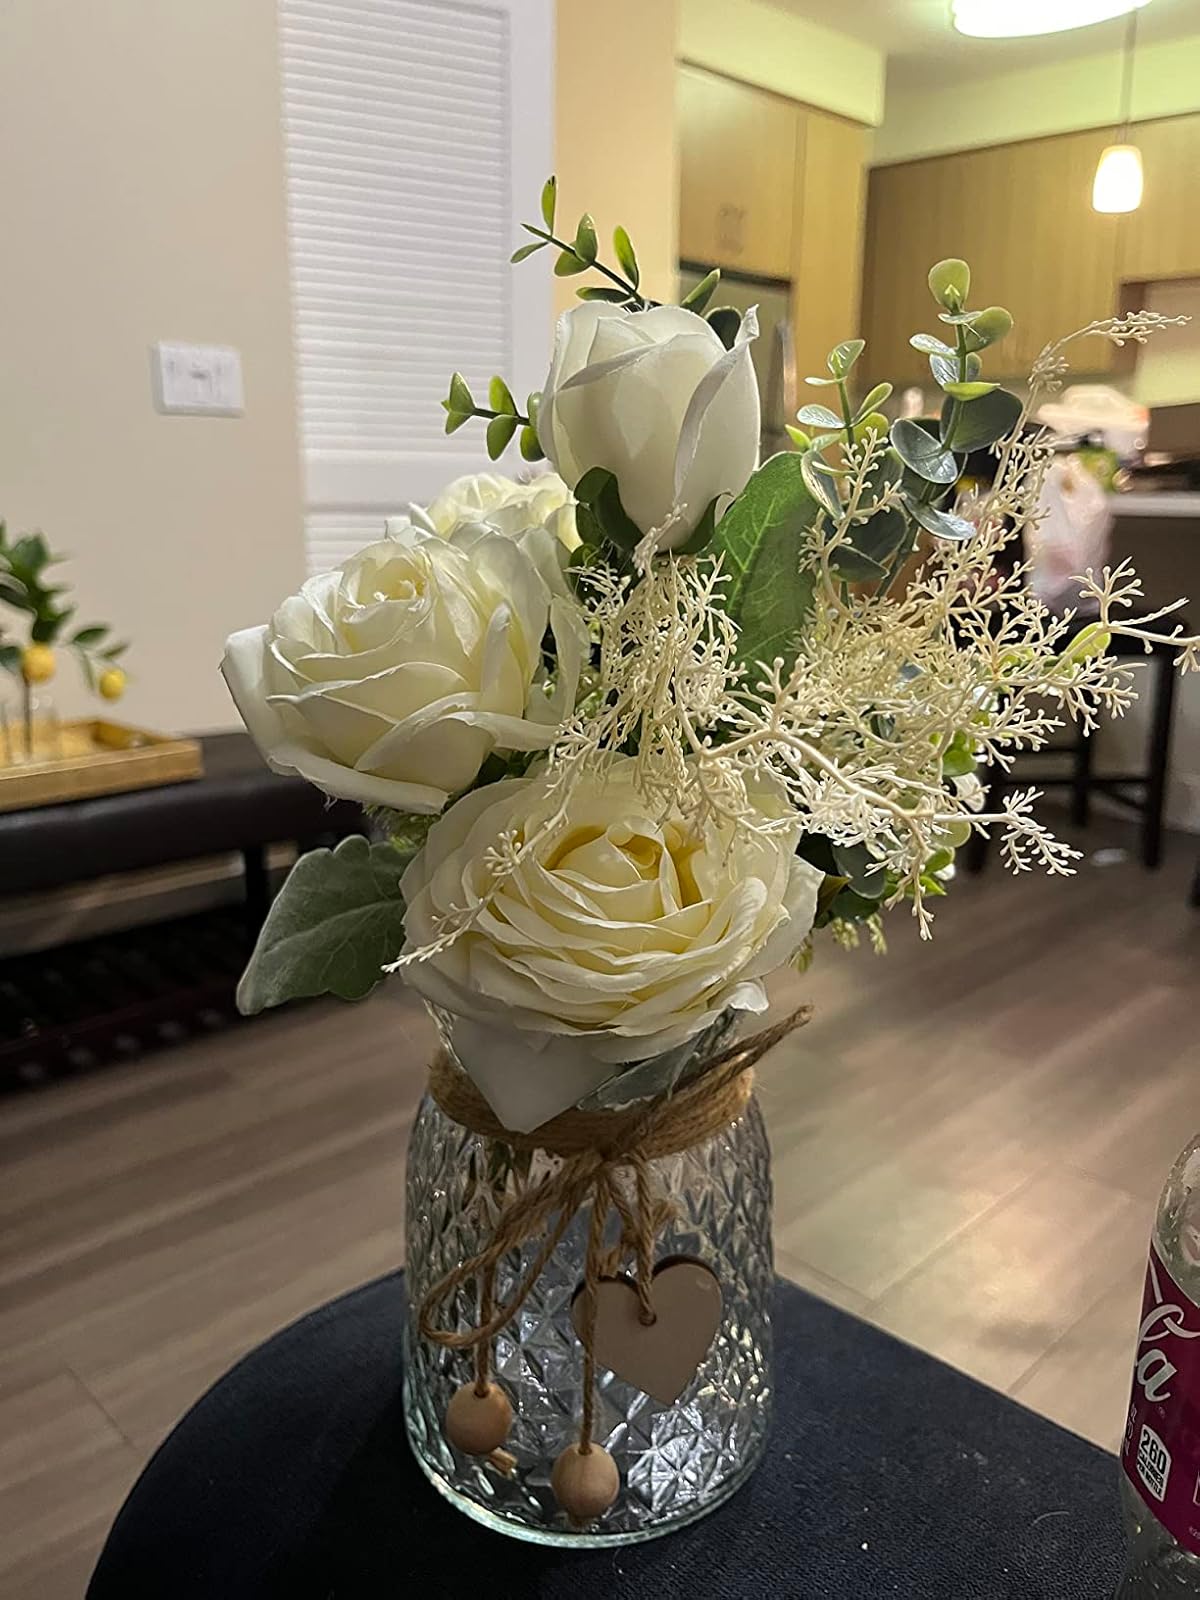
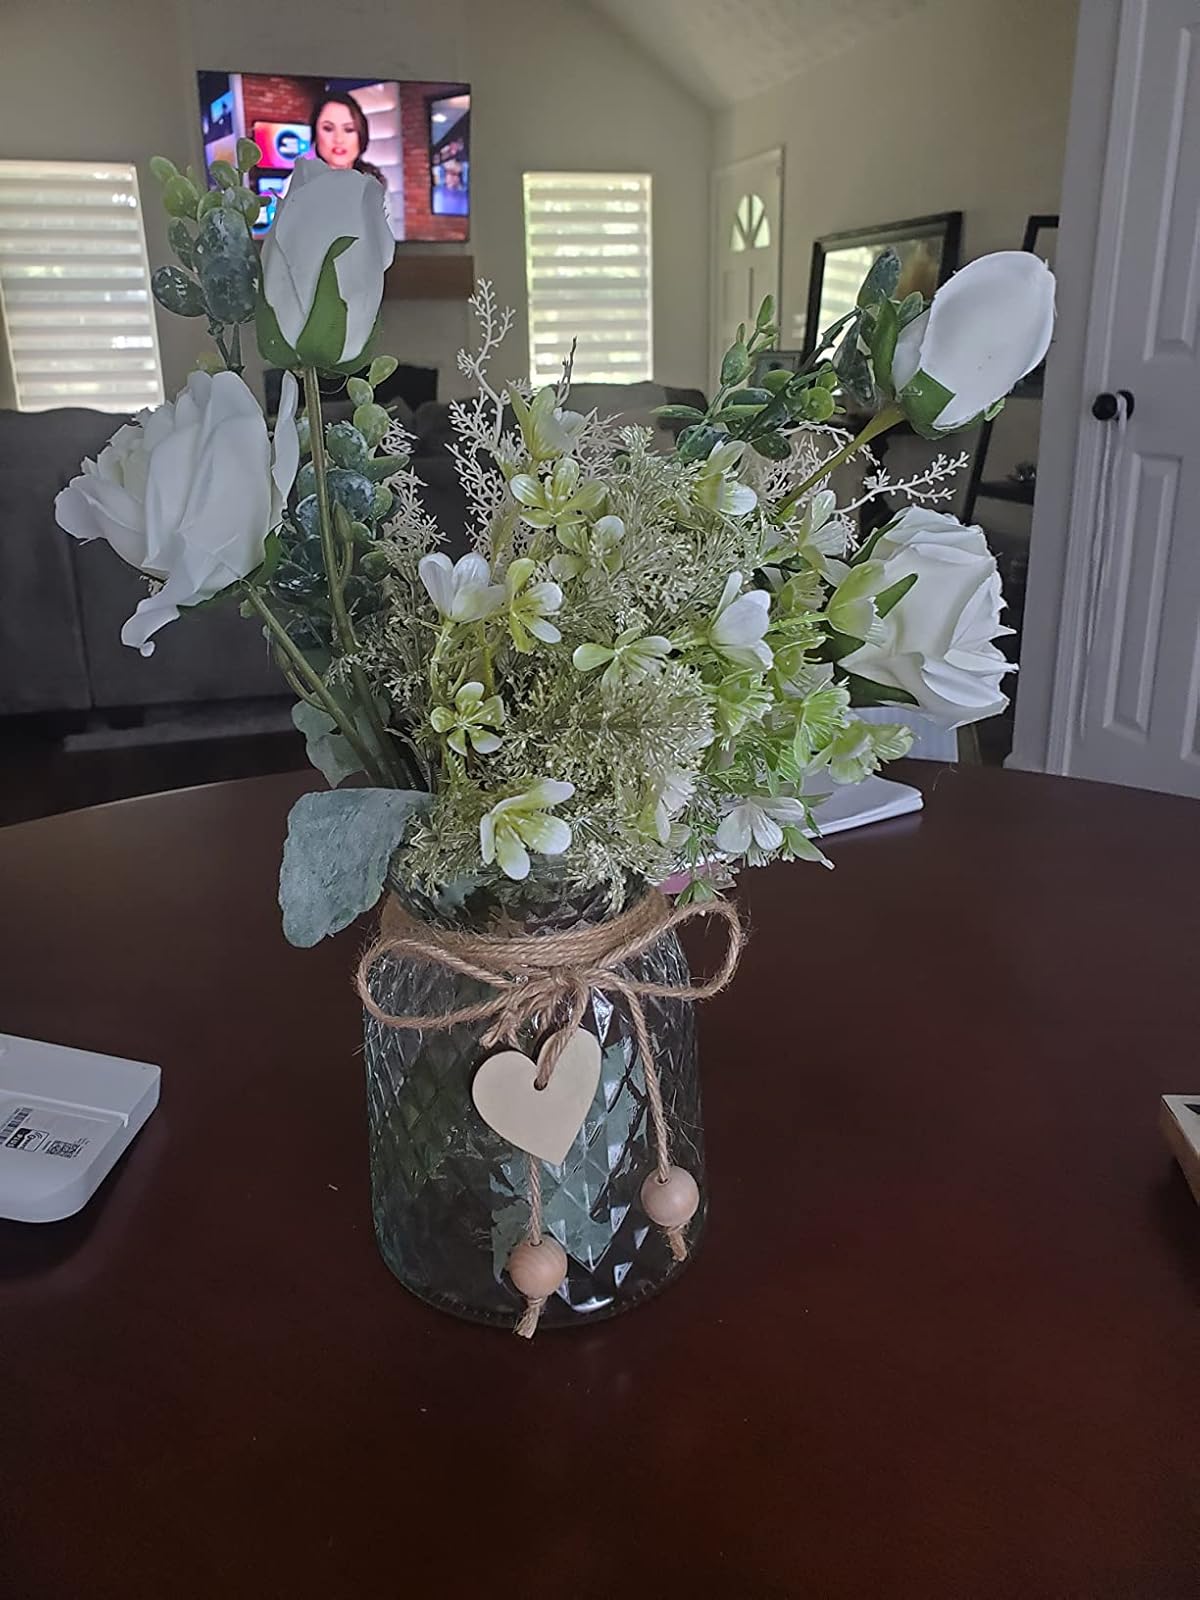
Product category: vase
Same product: yes